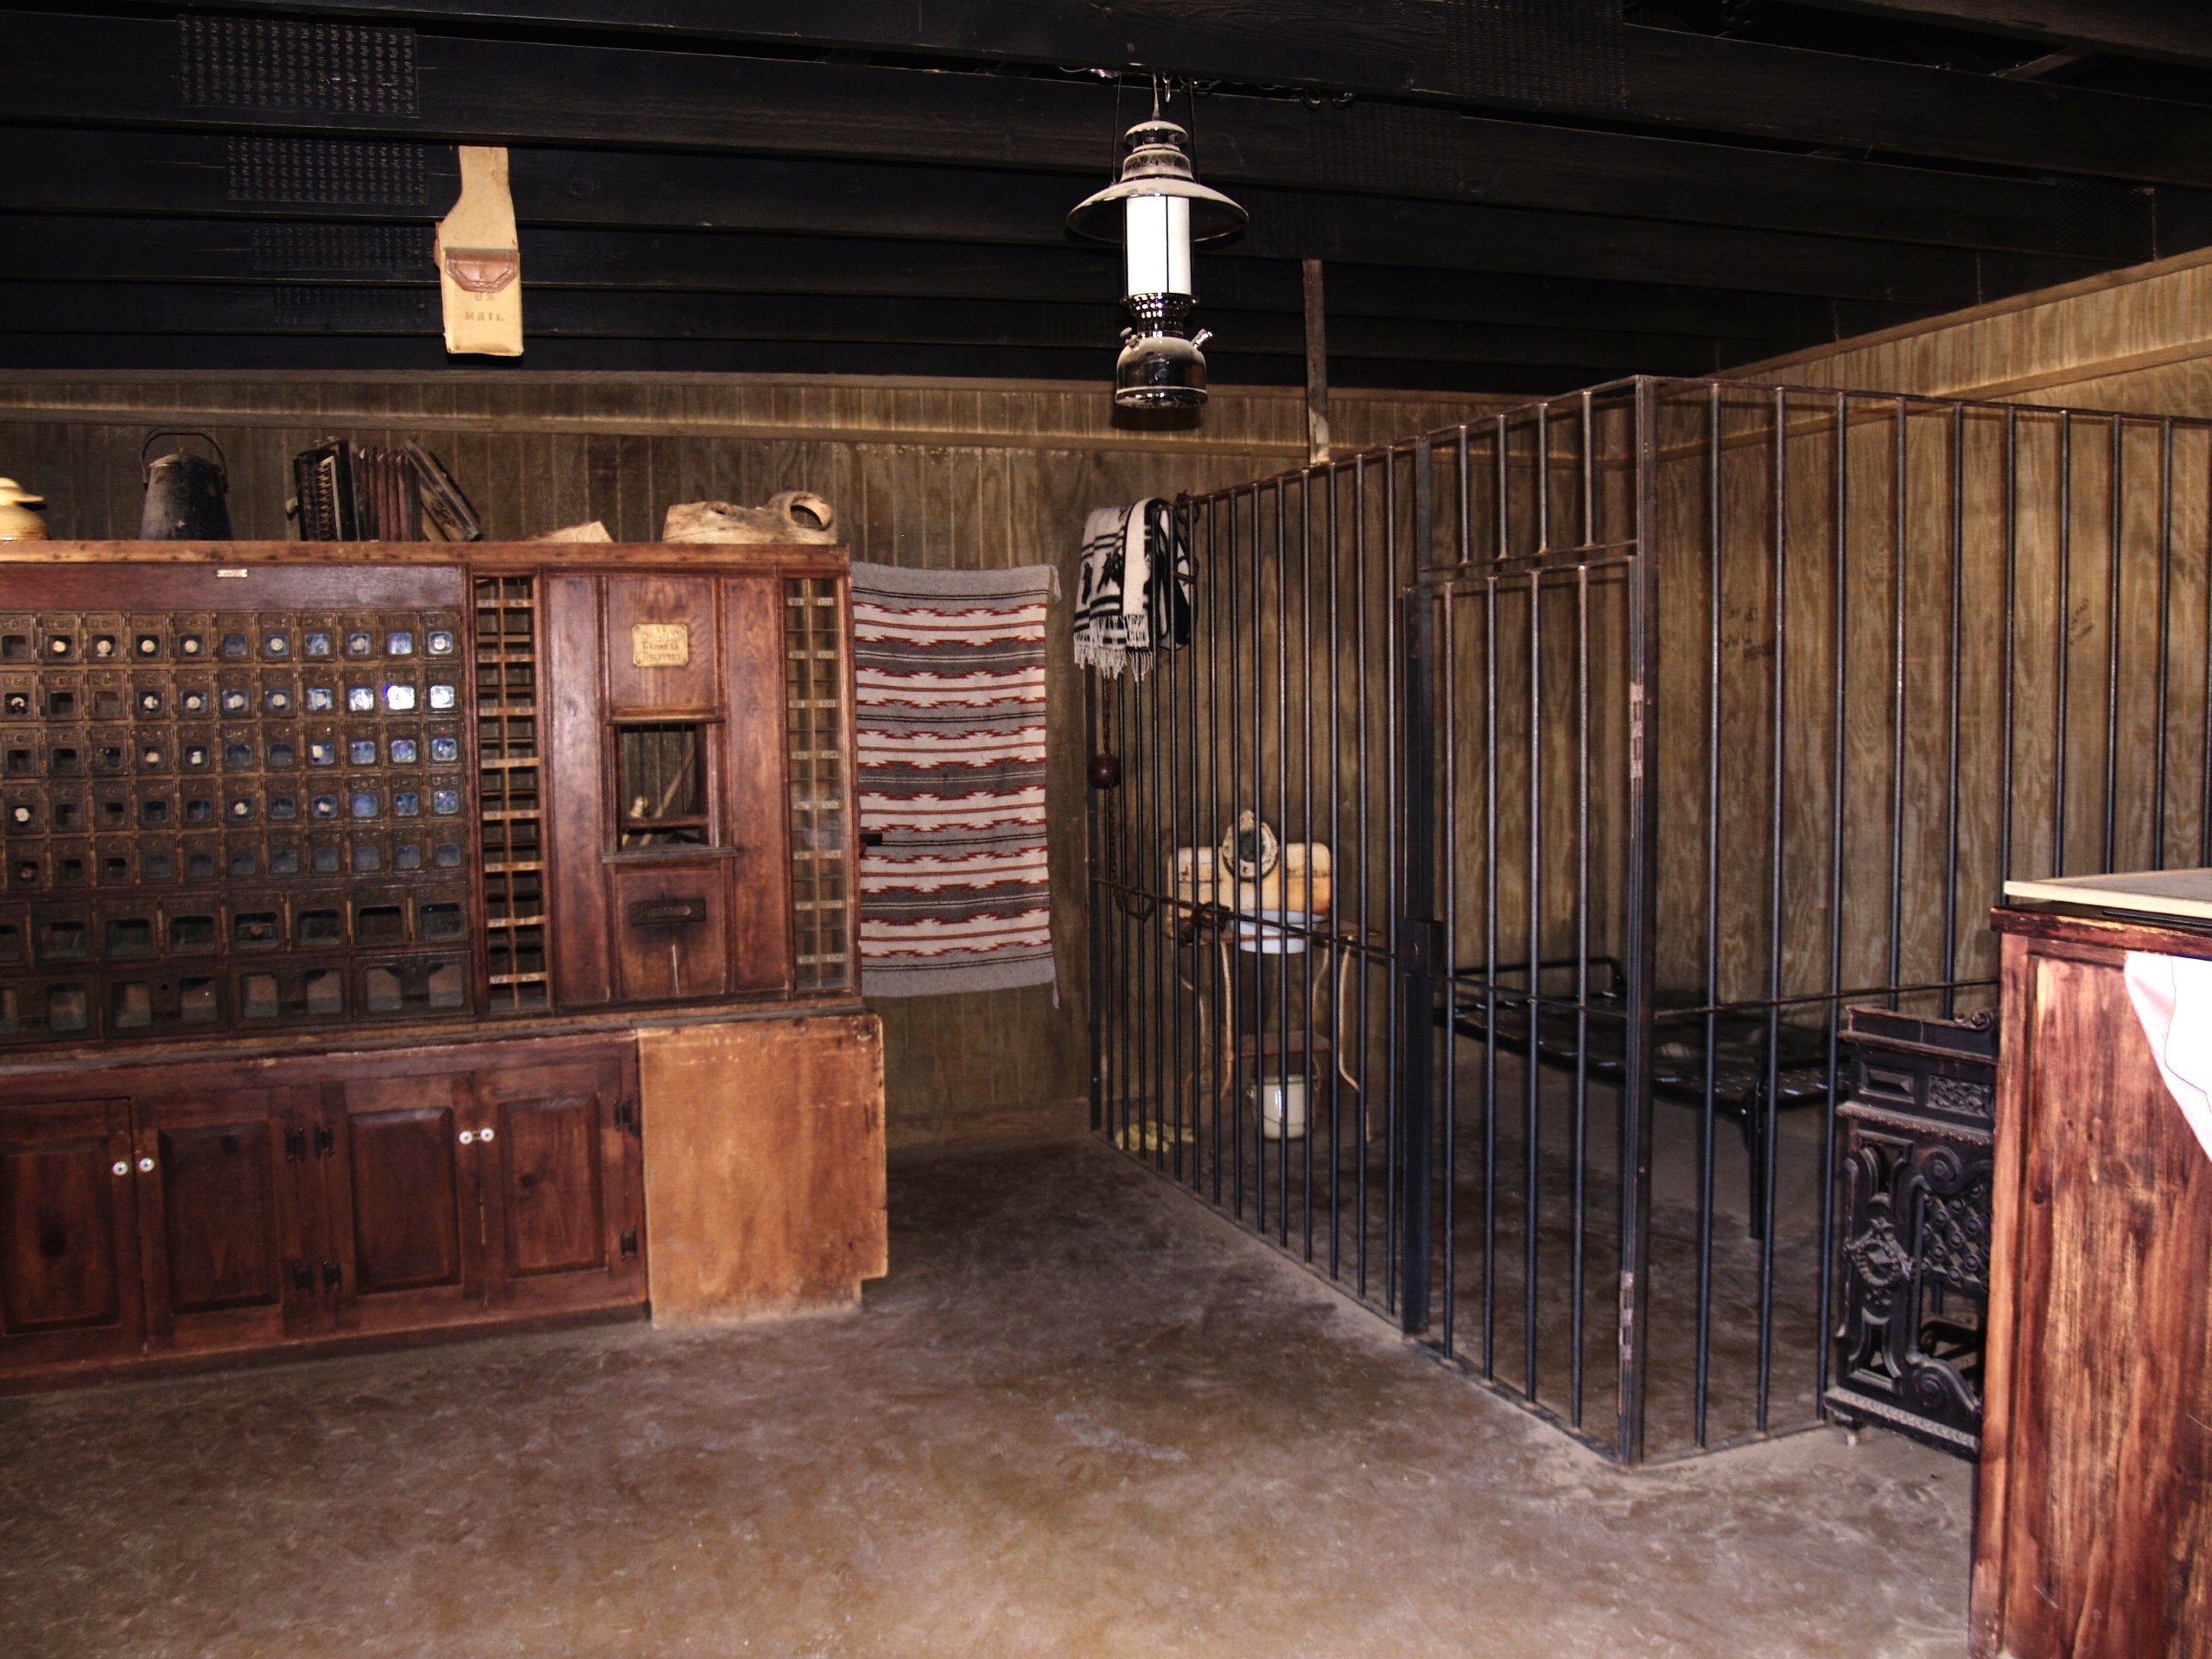
wood, building, old, barn, room, interior design, stable, bars, stall, prison, history, heritage, estate, jail, winery, sheriff, wild west